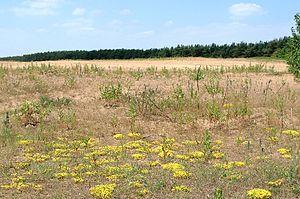
Bembix rostrata, le Bembex à rostre, est une espèce d'hyménoptères de la famille des crabronidés.